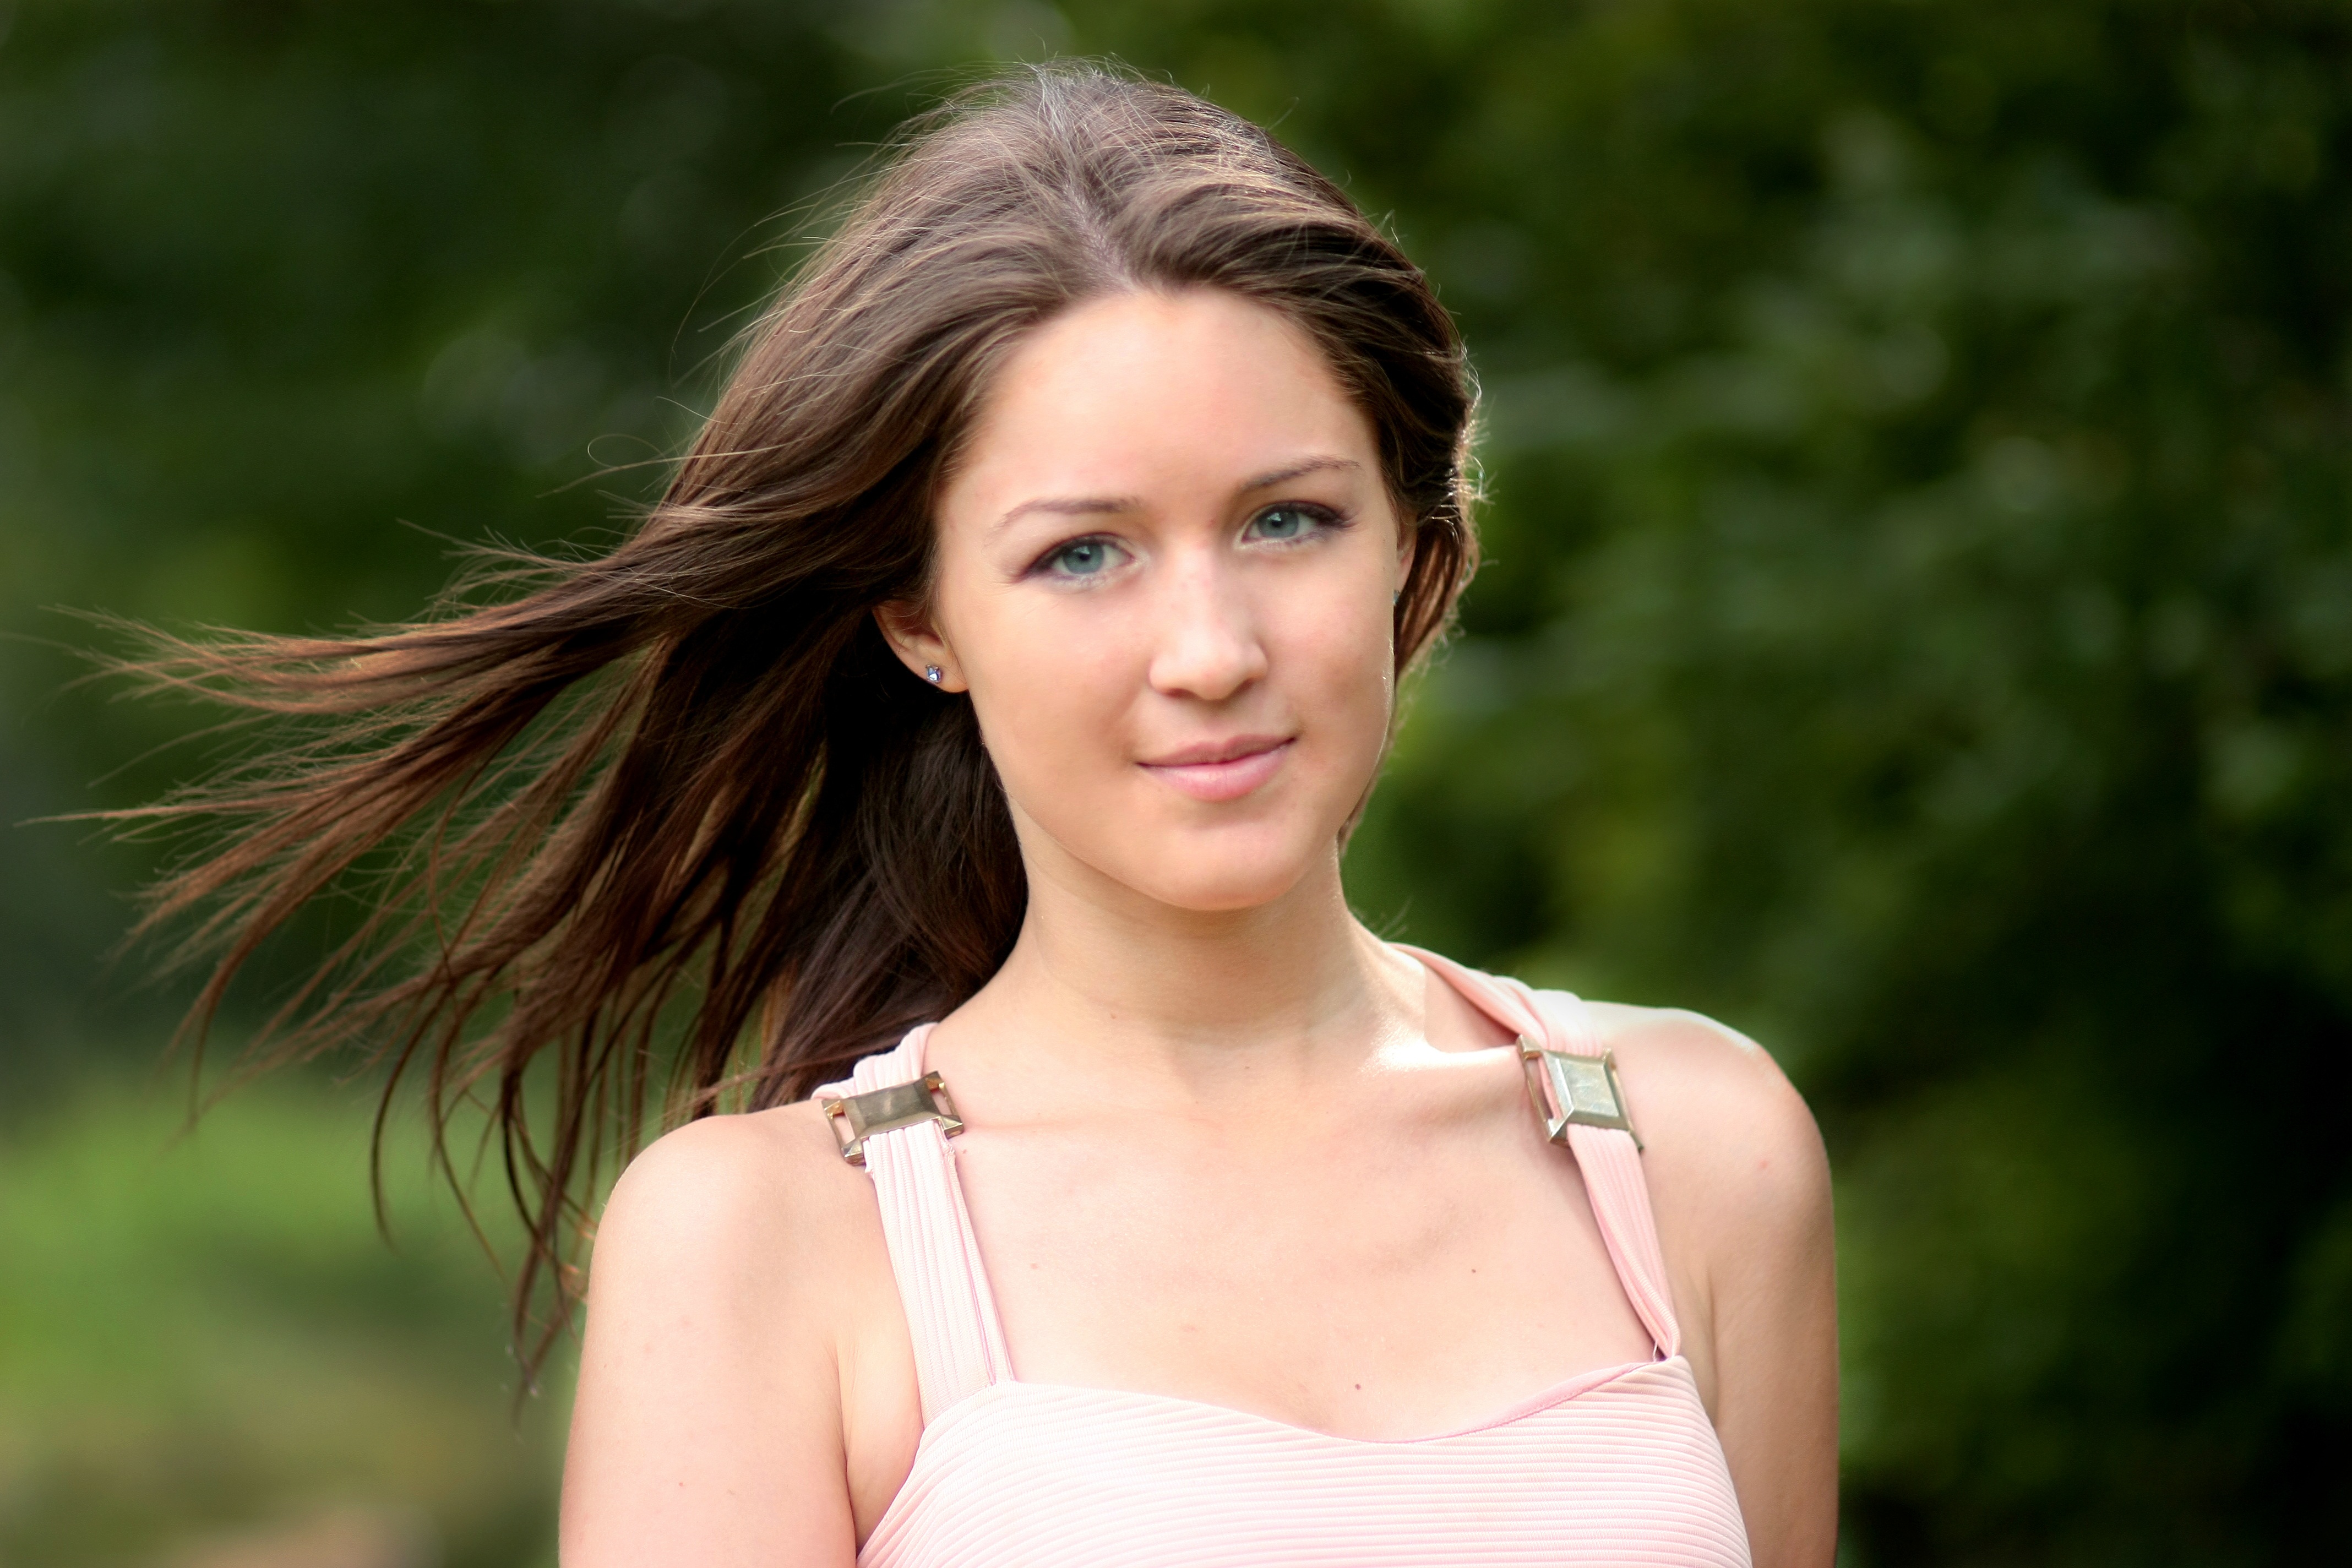
nature, person, girl, woman, hair, photography, portrait, model, fashion, lady, bride, blonde, facial expression, hairstyle, smile, long hair, face, dress, eye, photograph, skin, beauty, blue eyes, abdomen, photo shoot, brown hair, portrait photography, art model